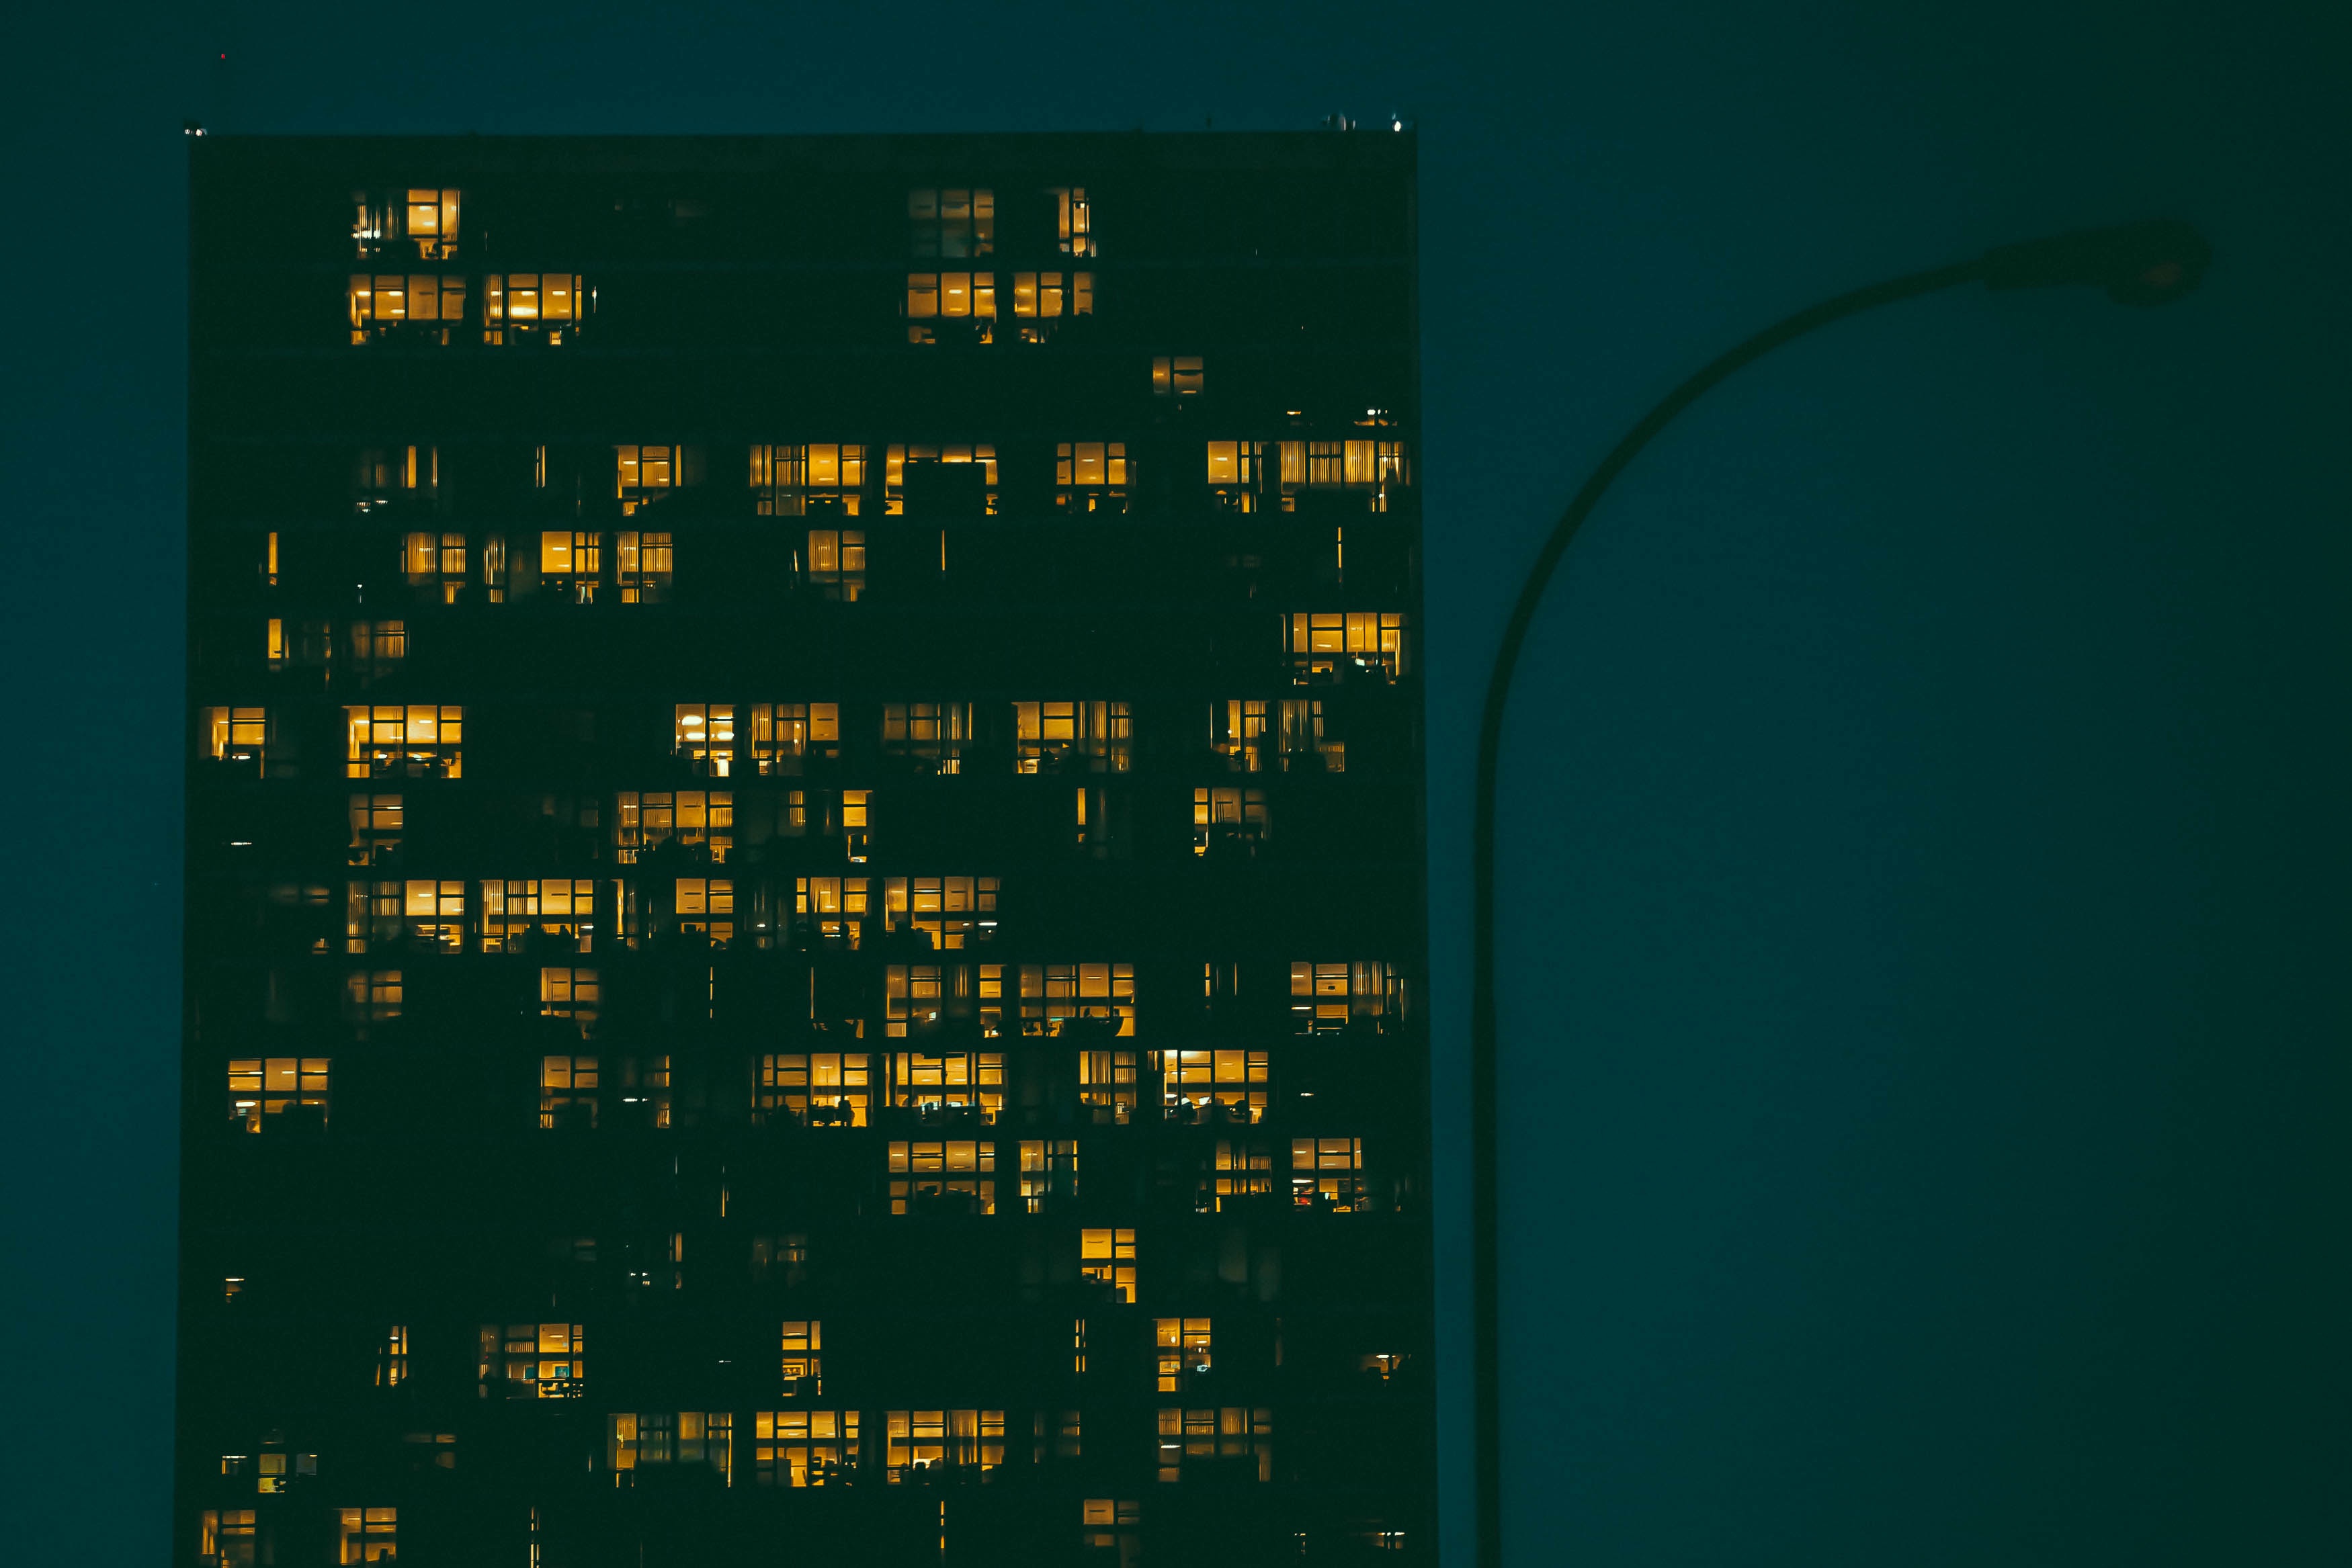
number, line, space, font, diagram, screenshot, atmosphere of earth